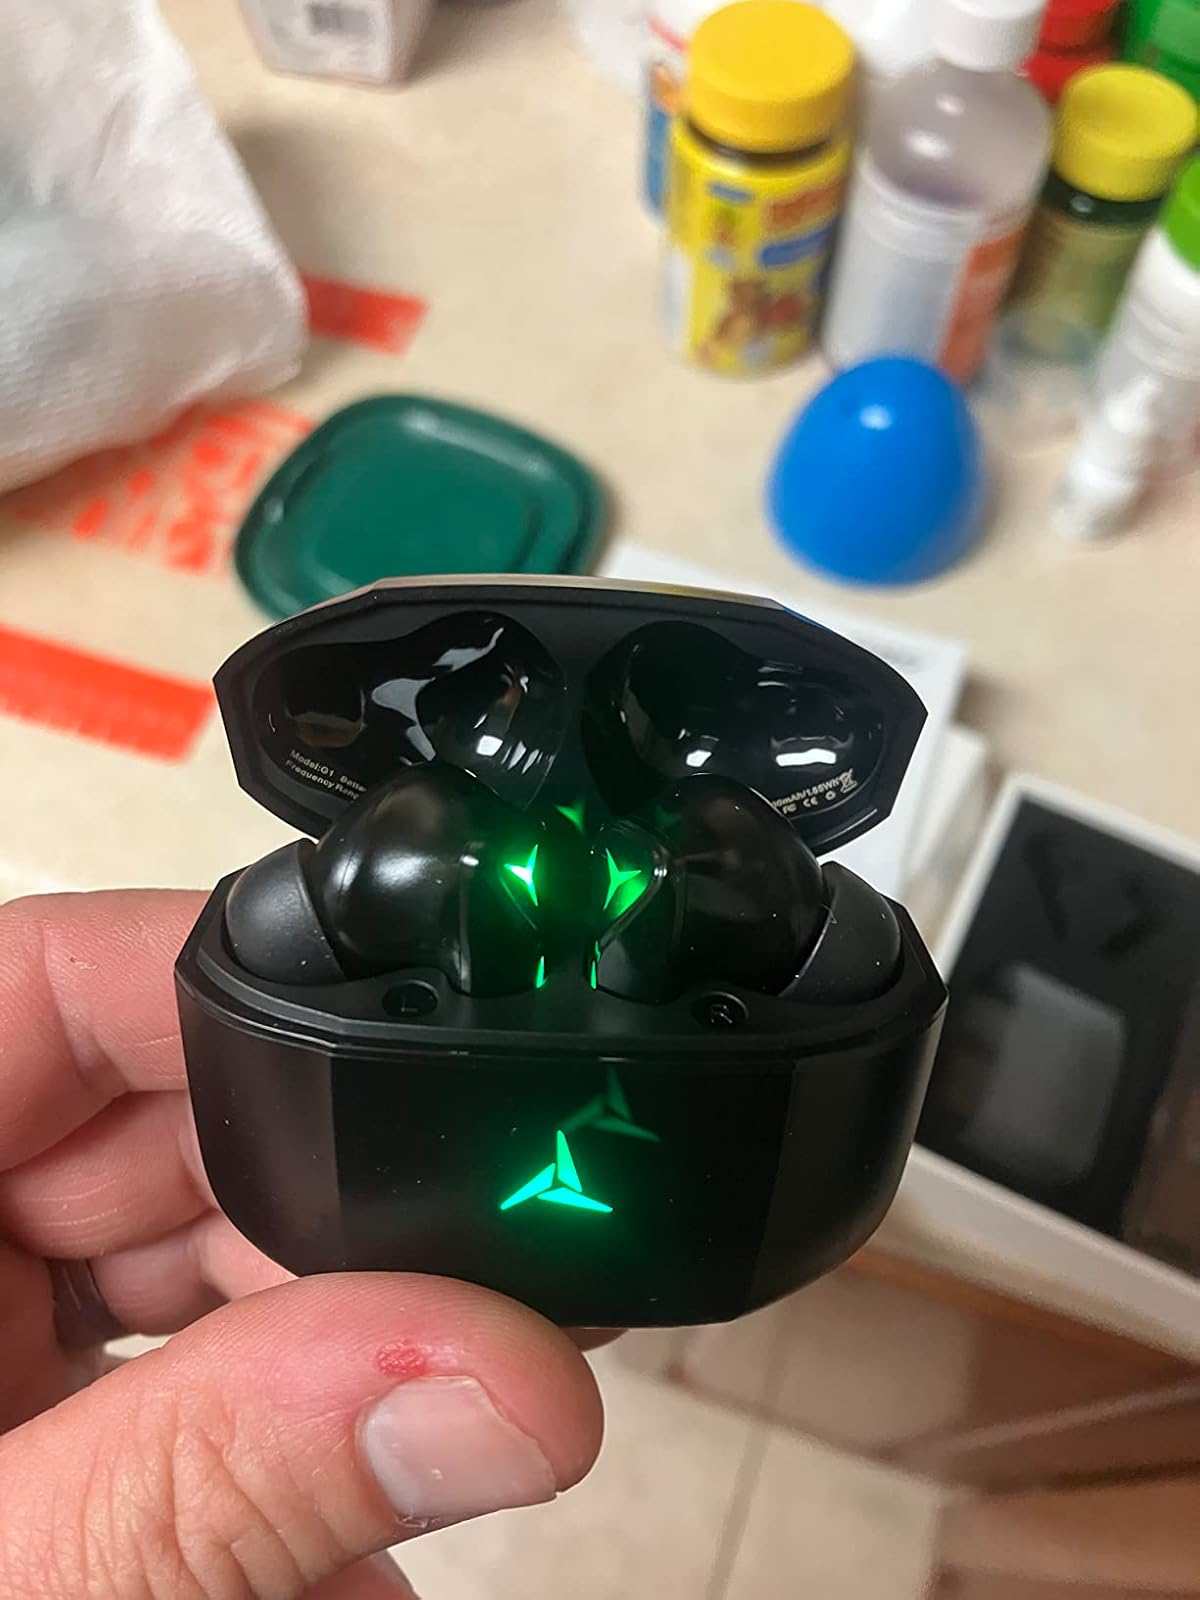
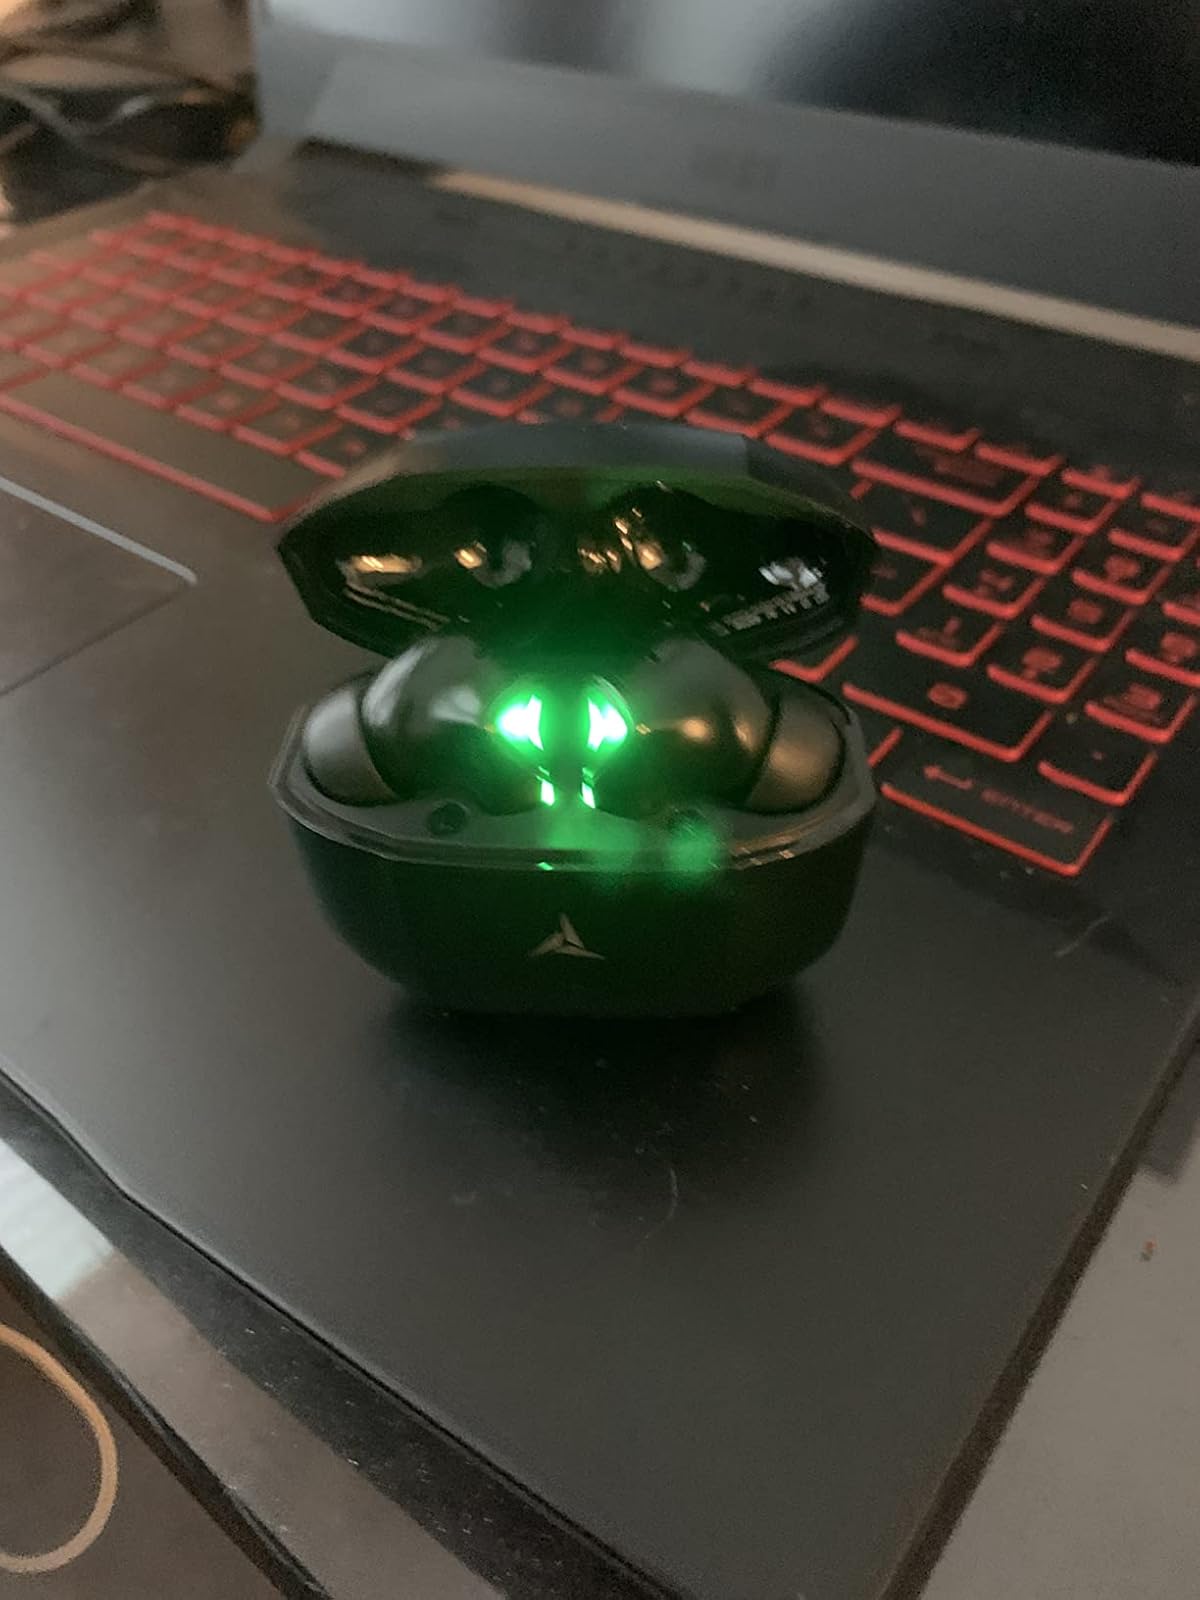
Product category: earbuds
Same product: yes